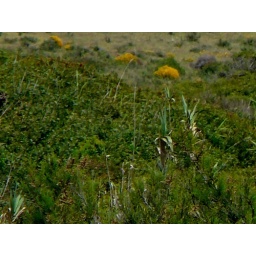
unknown yellow flower up valley near praia do amado